Wolfgang Niedecken

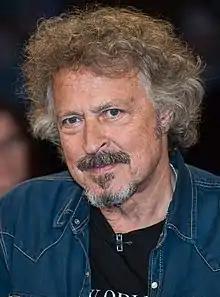
Niedecken in 2017

Wolfgang Niedecken (born 30 March 1951) is a German singer and musician. He founded the Kölsch-speaking rock group BAP at the end of the 1970s and soon became famous with BAP all over Germany. He is the lead singer and only remaining founding member of BAP.